Karl Lueger

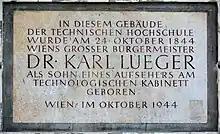
Plaque at Lueger's birthplace

His birthplace is now the western part of the main building of the Vienna University of Technology at Karlsplatz where Lueger's father worked as an usher at the Vienna Polytechnic.